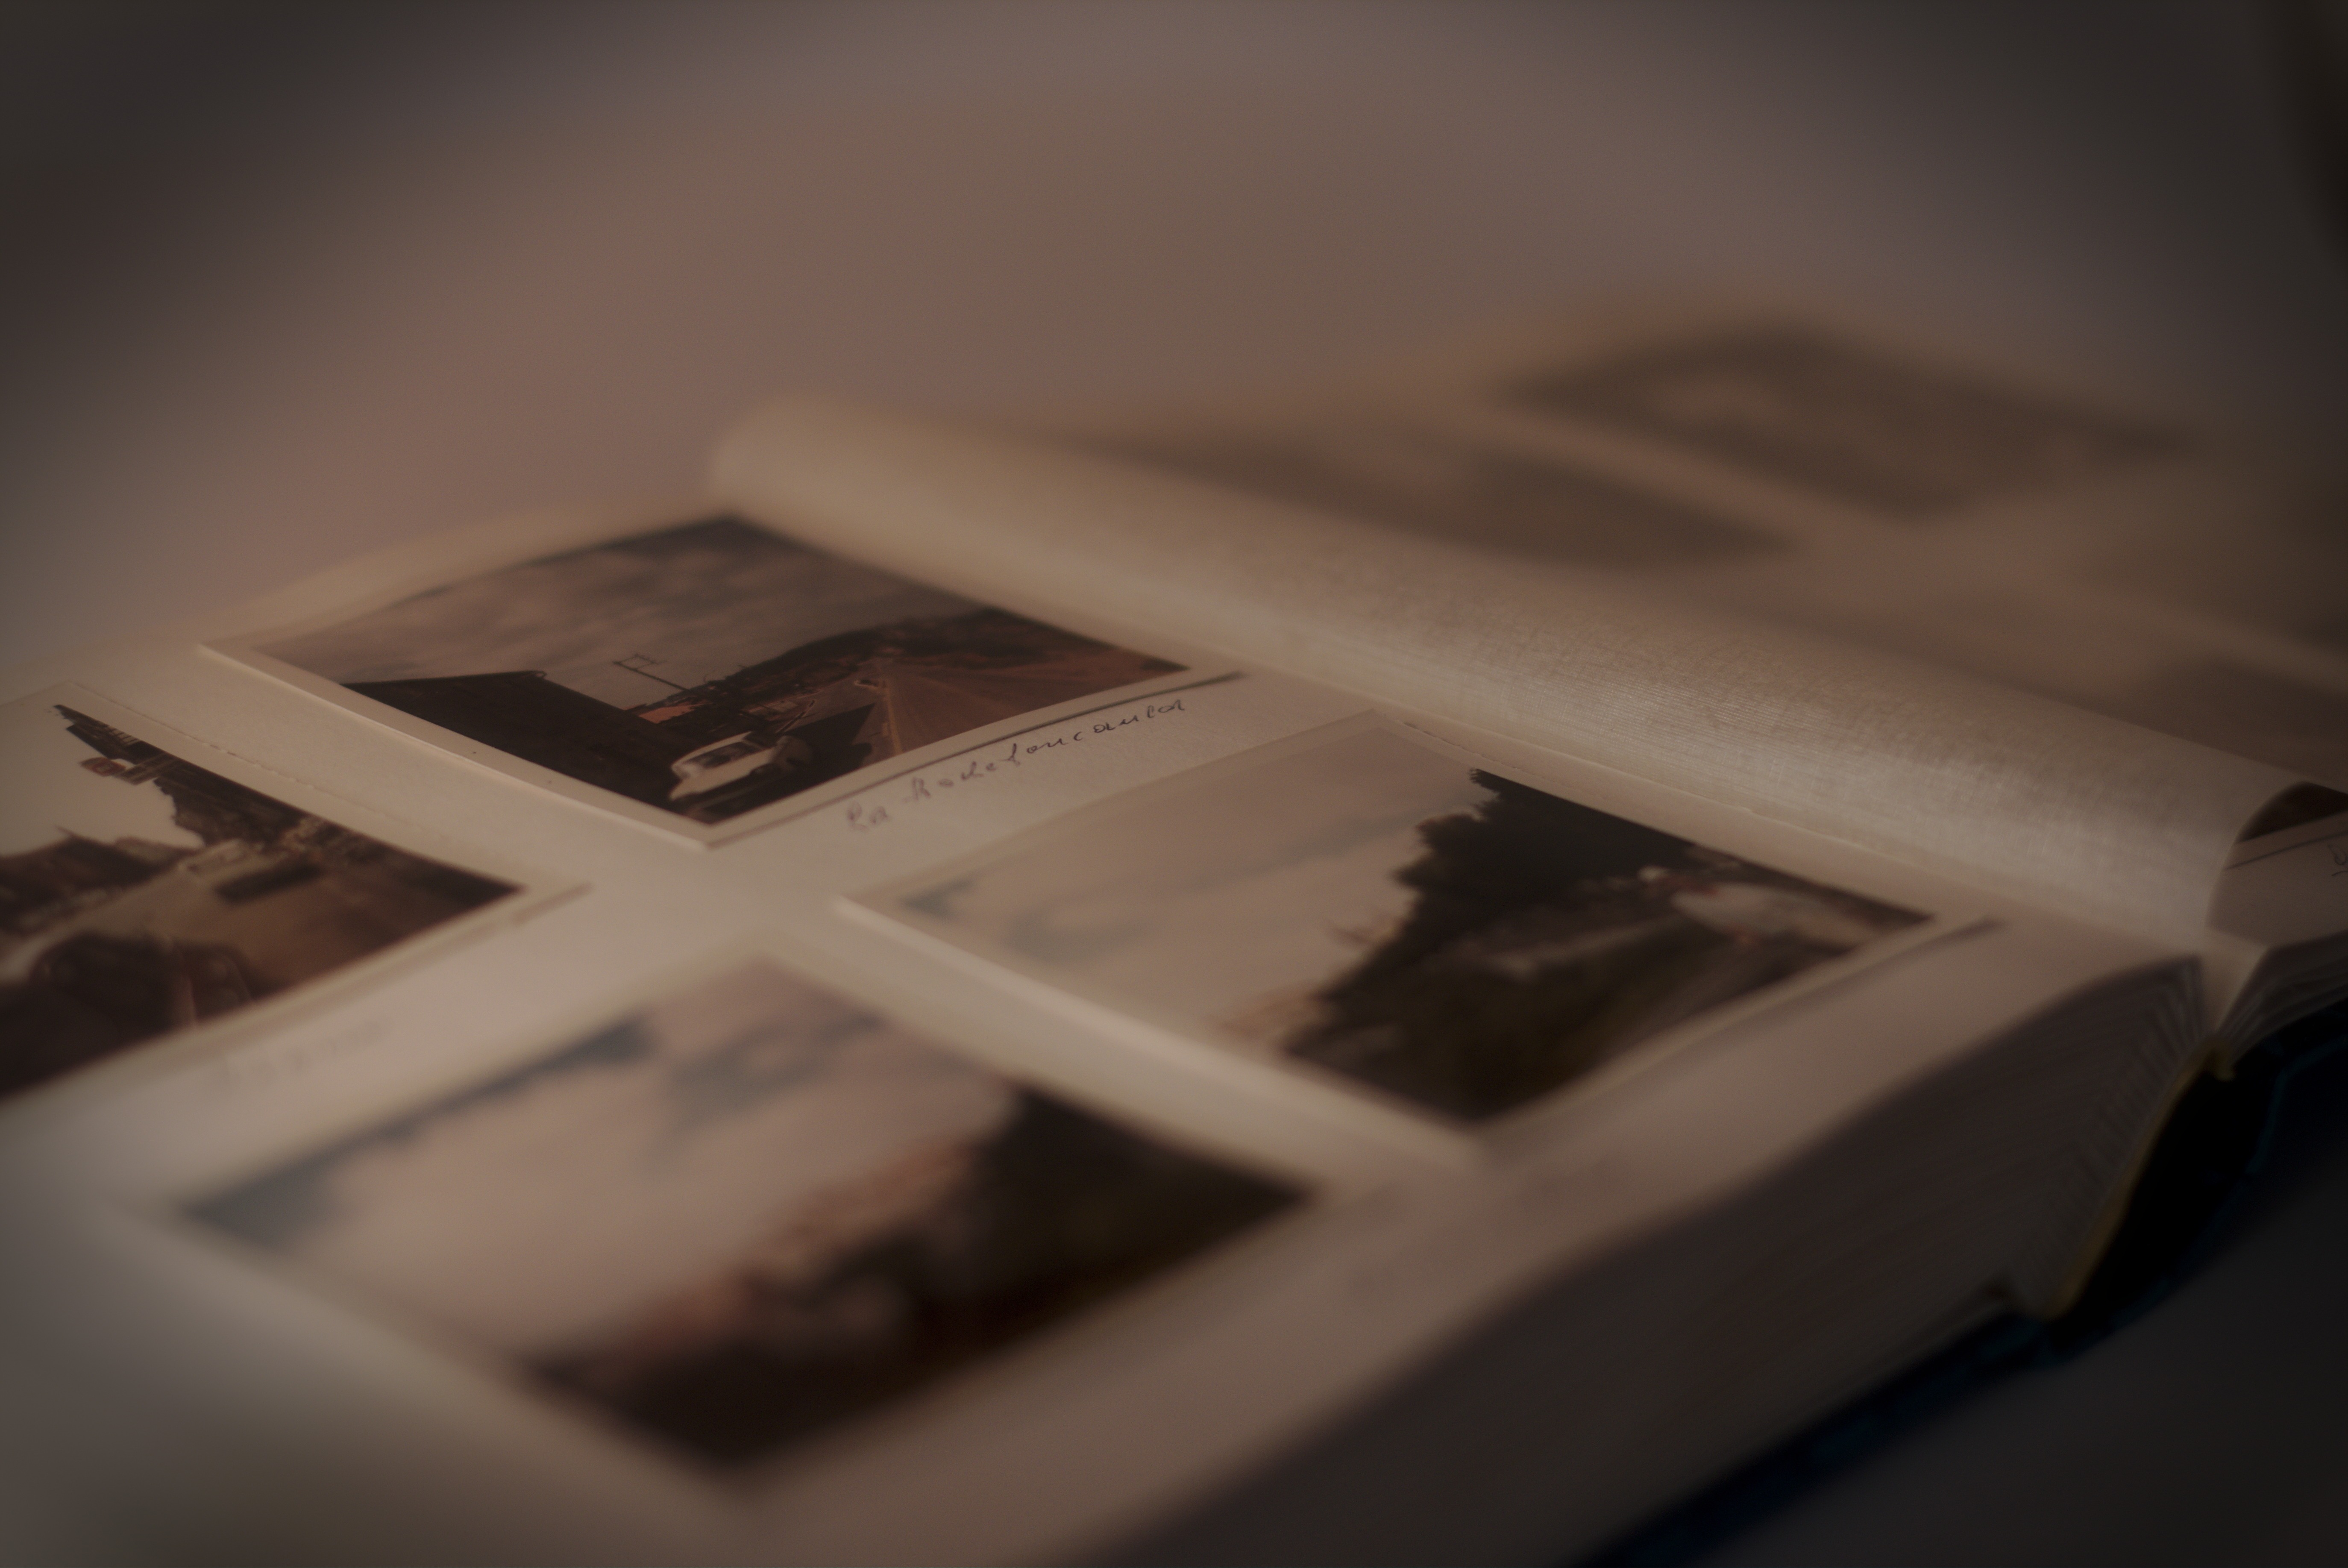
light, wood, white, antique, old, photo, ceiling, darkness, black, lighting, close up, album, design, image, images, shape, past, historically, photo album, formerly, at that time